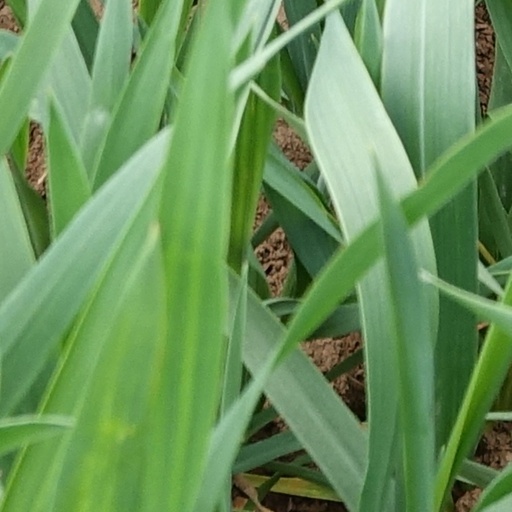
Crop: wheat